Fifteenth Air Force

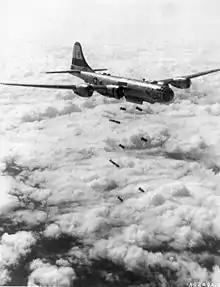
Over the course of the war, at least 16 B-29 bombers were shot down by communist aircraft.

The 15 AF returned to a combat-ready role as a result of the 1948 Berlin Crisis, a squadron from the 301st Bombardment Group was deployed with its B-29s at Fürstenfeldbruck Air Base, Germany. SAC immediately ordered the group's other two squadrons to Goose Bay Air Base, Labrador to prepare for immediate deployment to Germany. The 307th and 28th Bombardment Groups were placed on alert and ordered to be ready to deploy within three and twelve hours respectively. Within a few weeks, the other 301st Bomb Group's squadrons had joined the first. Later on 28 July, Bombardment Group left Rapid City AFB, South Dakota for RAF Scampton, in the United Kingdom. The 307th Bombardment Group left MacDill AFB, Florida for RAF Marham and RAF Waddington in the UK.